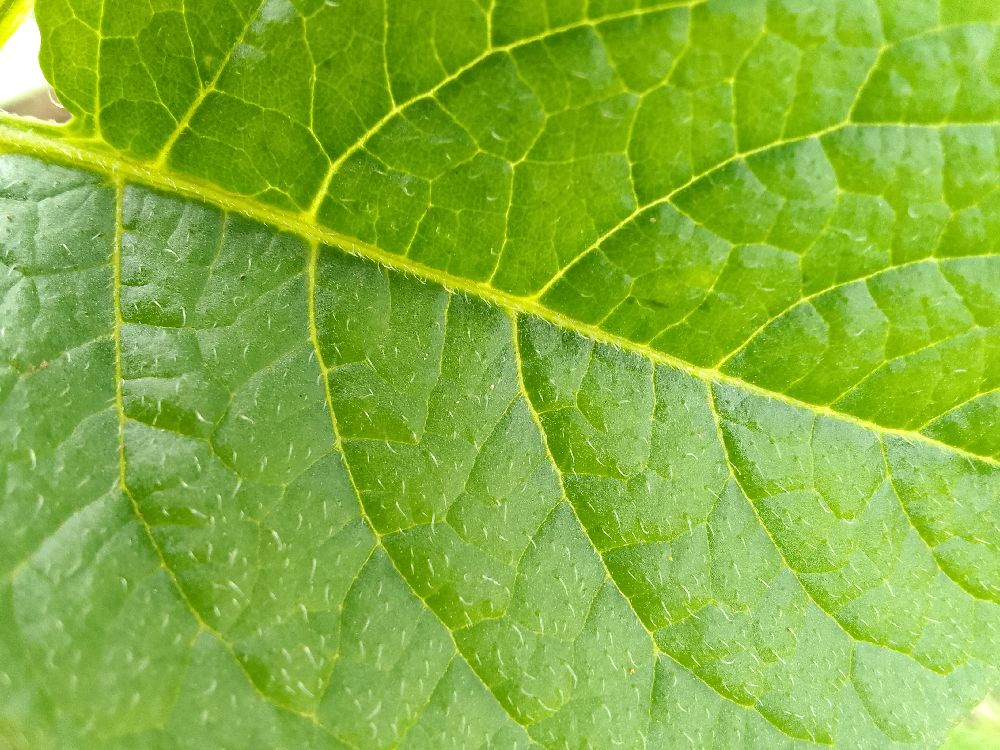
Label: Healthy